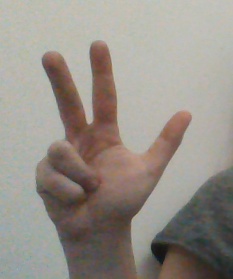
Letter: al